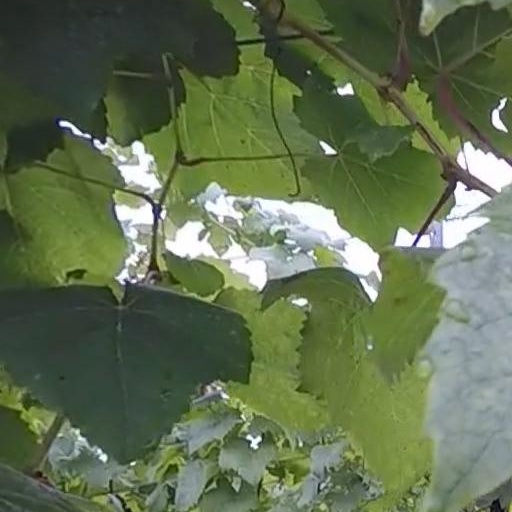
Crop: grape